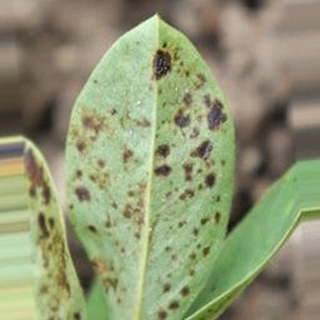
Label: groundnut_rust